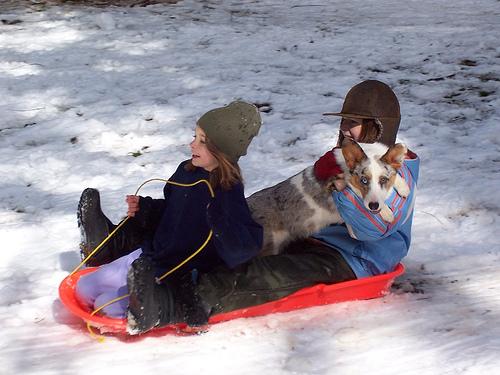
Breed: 2909-n000116-Cardigan